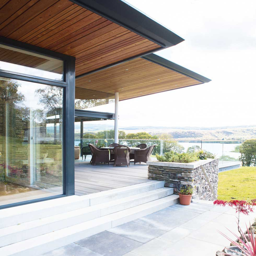
the outdoor terrace at the rear of the house